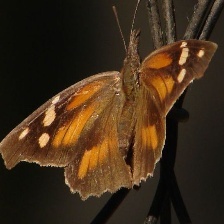
Species: AMERICAN SNOOT